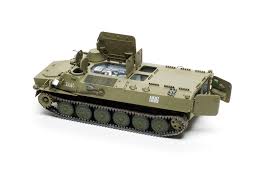
Label: MT_LB